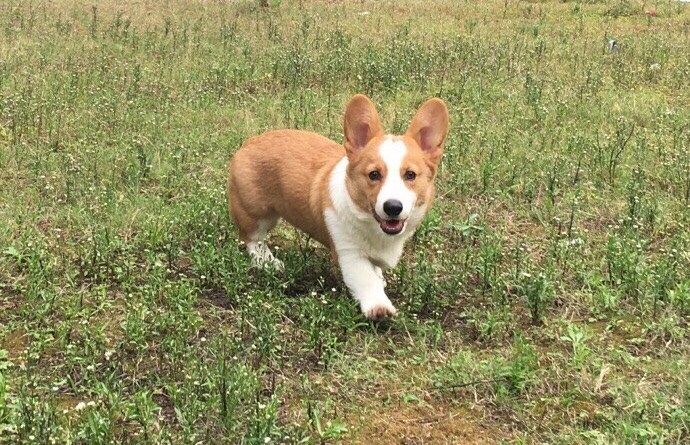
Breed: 2909-n000116-Cardigan